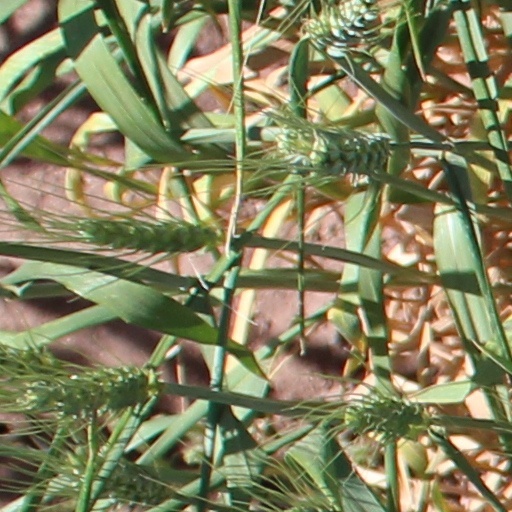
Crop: wheat